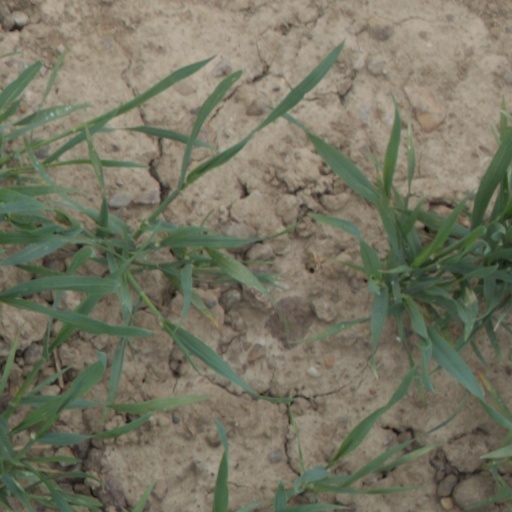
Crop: wheat